B. H. Roberts

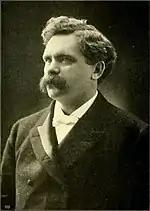
Roberts, ca. 1901

During the transitional period following 1890, the LDS Church disbanded its People's Party and encouraged its membership to align with nationally organized Democrat and Republican parties instead. Roberts became a fervent Democrat and was elected Davis County Delegate to the Utah State Constitutional Convention in 1894. Roberts proved a vocal member of the Convention, particularly in his opposition to women's suffrage.